Bradley Fighting Vehicle

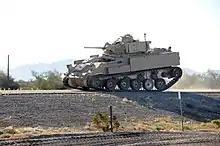
The Army conducts tests of an Advanced Running Gear using a Bradley Fighting Vehicle as a surrogate for the OMFV

During the Gulf War, M2 Bradleys destroyed more Iraqi armored vehicles than the M1 Abrams. A few kills against Iraqi T-72 tanks at close range are reported. A total of 20 Bradleys were lost—three by enemy fire and 17 due to friendly fire incidents. Another 12 were damaged. The gunner of one Bradley was killed when his vehicle was hit by Iraqi fire, possibly from an Iraqi BMP-1, during the Battle of 73 Easting. To remedy some problems that were identified as contributing factors in the friendly fire incidents, infrared identification panels and other marking/identification measures were added to the Bradleys.